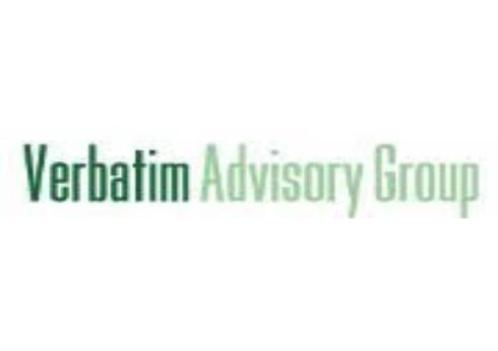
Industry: Necessities